Stephen Guarino

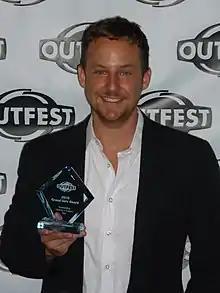
Guarino in July 2010

Stephen Guarino (born November 14, 1975) is an American actor and comedian, known as Sully Patterson on the Jim Carrey-produced Showtime series "I'm Dying Up Here" (2017–2018) and for his recurring role as Derrick in the ABC comedy series "Happy Endings", a character that has since been carried over to the NBC sitcom "Marry Me", as well as Connor on the ABC sitcom "Dr. Ken".